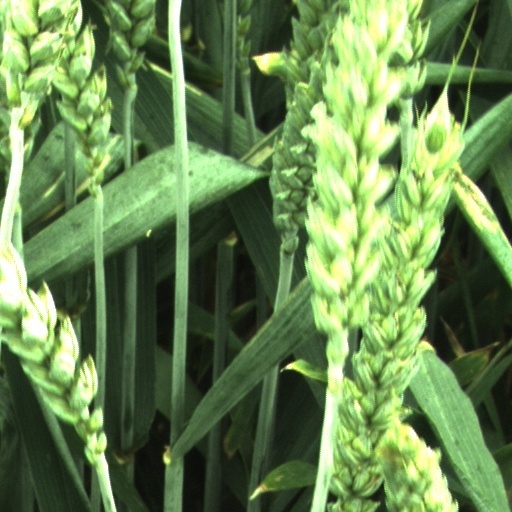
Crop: wheat